Bombay Gymkhana

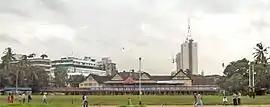
Picture of the Bombay Gymkhana

The Bombay Gymkhana, established in 1875, is a premier private members' club in the city of Mumbai, India.